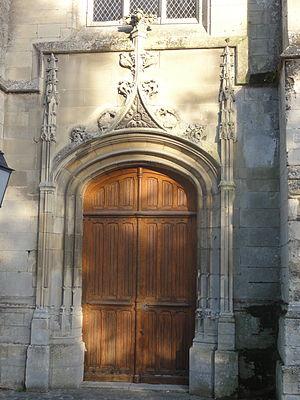
Portail occidental.
L'église Saint-Pierre-et-Saint-Paul est une église catholique paroissiale située à Précy-sur-Oise, dans l'Oise, en France. Ce n'est certainement pas la première église de Précy. Sa partie la plus ancienne, le chœur, remonte à la fin du XIIᵉ siècle, et est de style gothique primitif. Le chevet plat se remarque par une composition particulièrement bien équilibrée, et à l'intérieur, le chœur est traité avec un raffinement exceptionnel. Les élévations latérales et la sculpture des chapiteaux sont influencés par la première cathédrale Notre-Dame de Paris. La nef, qui est aussi large et aussi élevé que le chœur, a été reconstruite sous le seigneur Louis de Saint-Gelais à partir de 1570. Le style est gothique flamboyant, alors que la Renaissance arrive déjà à son apogée. Sur le plan architectural, la nef est beaucoup moins remarquable, mais elle harmonise bien avec le chœur. Le clocher comporte des éléments des deux campagnes de construction, et il a été exhaussé au XVIIIᵉ siècle. Les deux portails de l'église ont été refaits au dernier quart du XIXᵉ siècle.